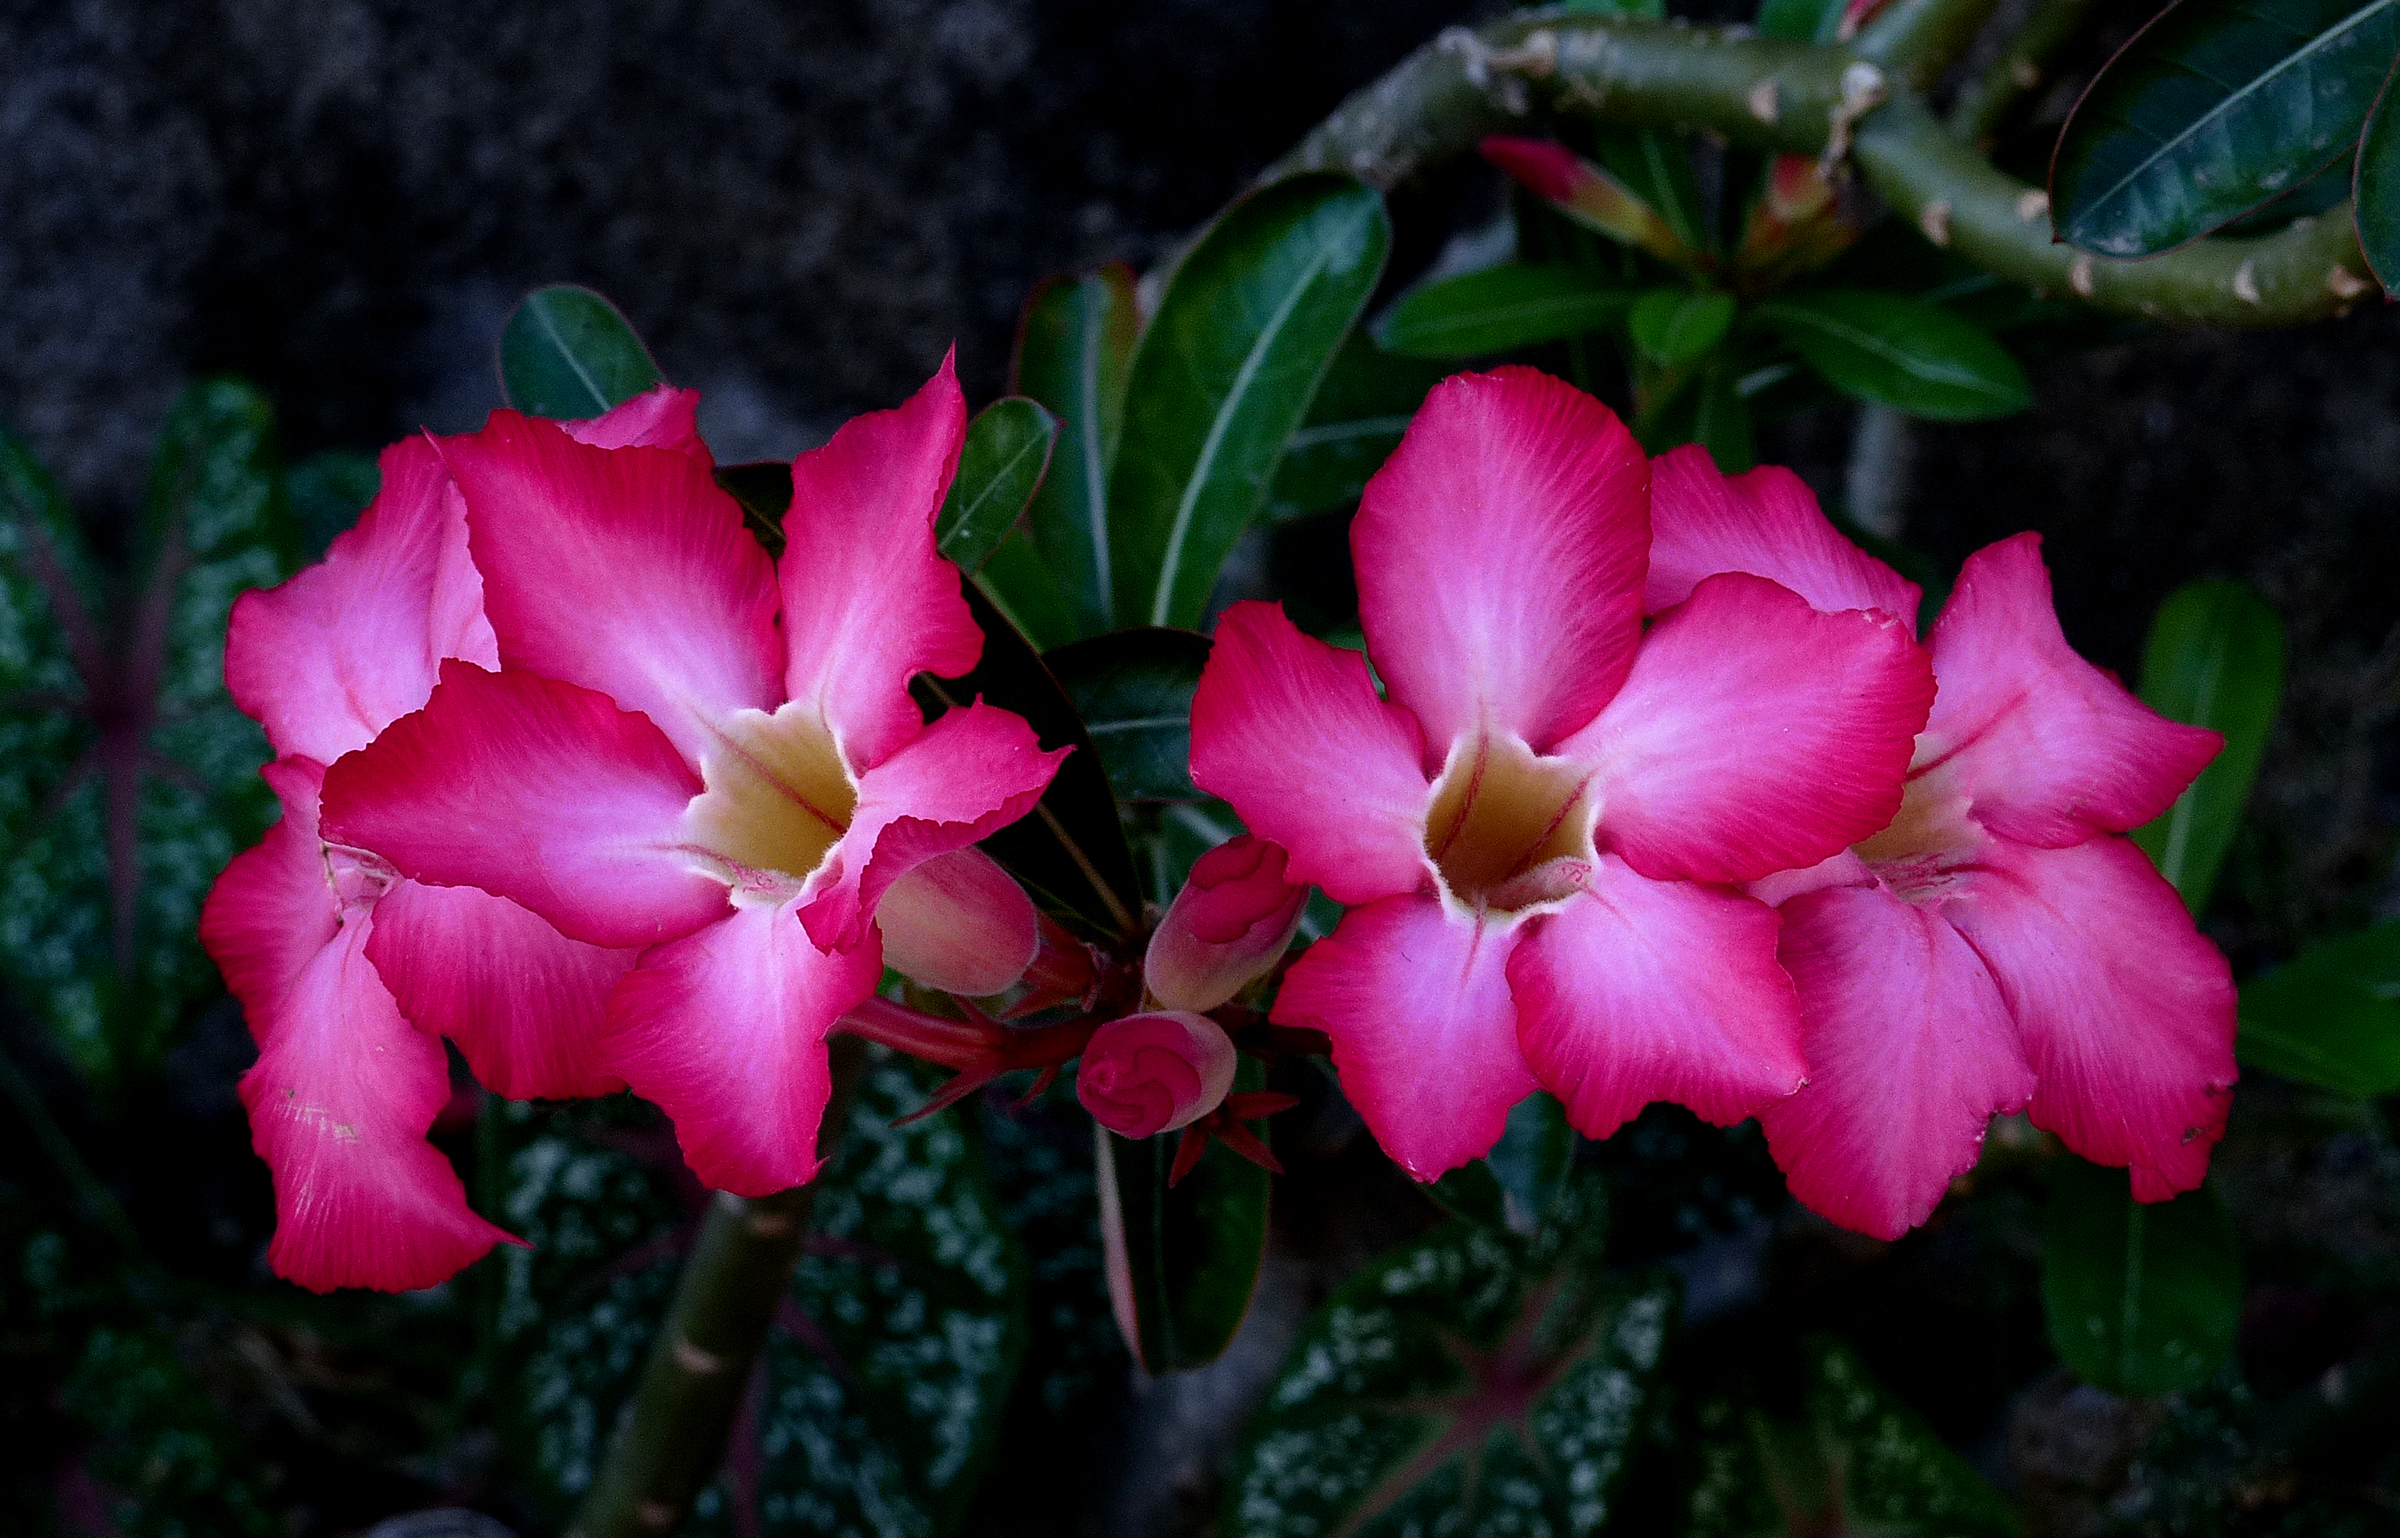
blossom, plant, leaf, flower, petal, red, botany, pink, flora, flowers, shrub, bridgecamera, adenium, panasonicdmcfz200, desertroseflower, apocynaceae, macro photography, flowering plant, land plant